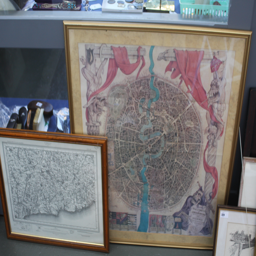
lot - a framed map of the streets